Charles Le Goux de La Berchère

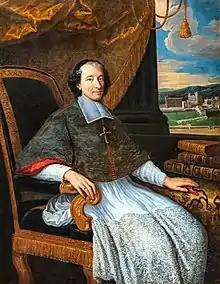
Charles Goux Portrait

He served successively as Bishop of Lavaur (1677–1685), Archbishop of Aix (1685–1687), Archbishop of Albi (1687–1703) and Archbishop of Narbonne (1703–1719).